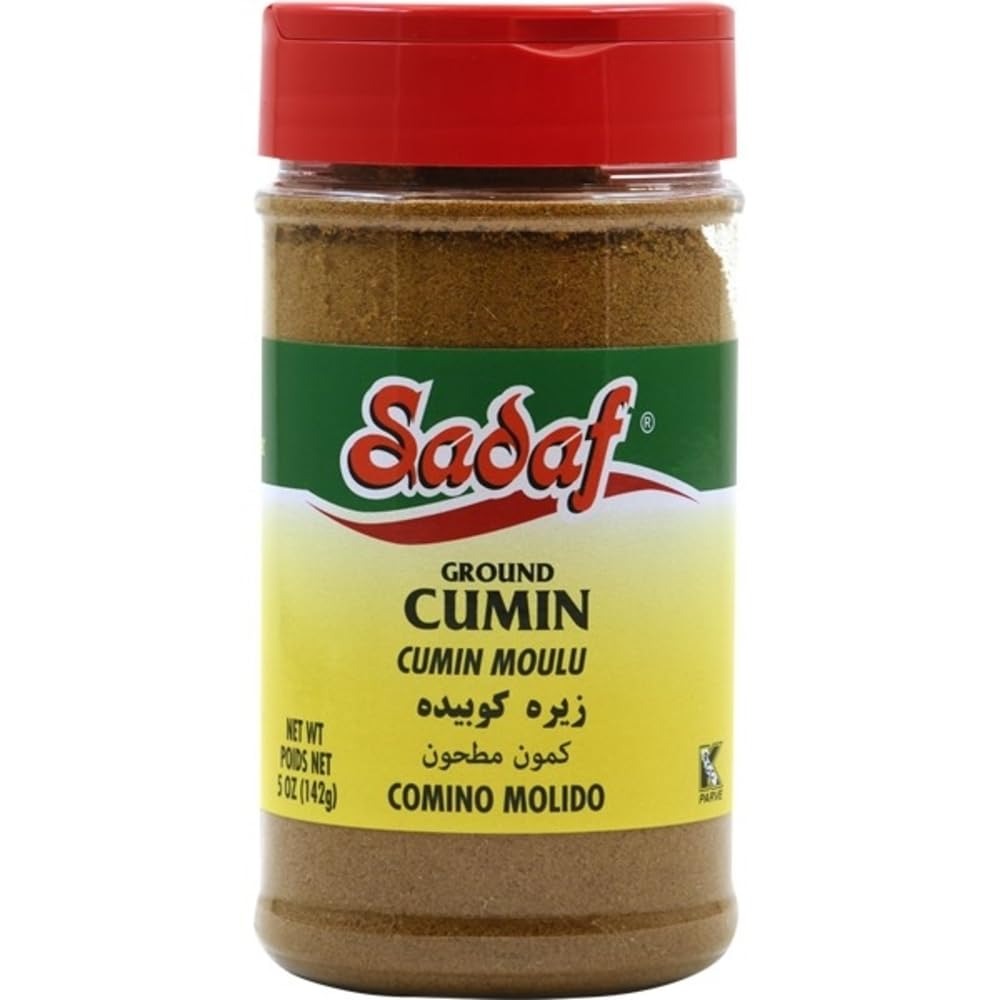
Item Name: Sadaf Cumin Ground - Cumin Powder for Cooking & Seasoning - Spices & Seasonings - Kosher - 5 oz Bottle with Saker Top
Bullet Point 1: VERSATILE SPICE: Sadaf Cumin Ground is a versatile spice that complements a wide range of cuisines. Use it in Indian, Mexican, Middle Eastern dishes, and more for an unforgettable taste.
Bullet Point 2: AUTHENTIC AROMA: Elevate your dishes with the rich and authentic aroma of Sadaf Cumin Ground. Experience the true essence of cumin in every bite.
Bullet Point 3: FLAVOR ENHANCER: Add a burst of flavor to your recipes with Sadaf Cumin Ground. Its robust and earthy taste will take your culinary creations to the next level.
Bullet Point 4: KOSHER CERTIFIED: Enjoy the assurance of top-quality standards with Sadaf Cumin Ground's Kosher certification. It meets the highest standards of purity and quality for your satisfaction.
Bullet Point 5: CONVENIENT PACKAGING: Sadaf Cumin Ground comes in a 5 oz bottle, ensuring you have an ample supply for all your seasoning and cooking needs. Easy to store and use whenever inspiration strikes.
Product Description: Sadaf's Ground Cumin is a high-quality spice that has been expertly sourced and carefully ground to bring out its rich, complex flavors. This 5 oz package of Sadaf Cumin Ground is made from the highest quality cumin seeds, which are sourced from trusted growers around the world. Each seed is carefully selected and then ground to a fine powder, ensuring that the full depth and complexity of the flavor is retained.Cumin is a spice that has been used for centuries in cuisines around the world, and it is particularly popular in Middle Eastern, Indian, and Mexican dishes. Its rich, earthy flavor pairs well with a wide range of ingredients, making it a versatile spice that can be used in both sweet and savory dishes.
Value: 1.0
Unit: Count

Price: 9.94